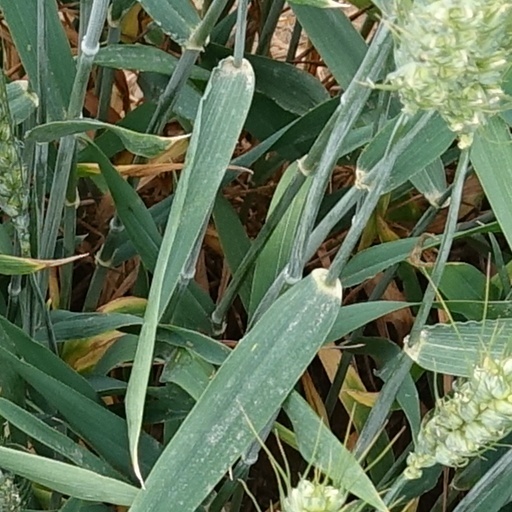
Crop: wheat